Accession Council

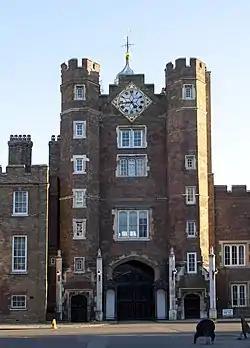
St James's Palace, London, where the Accession Council meets

In the United Kingdom, the Accession Council is a ceremonial body which assembles in St James's Palace in London upon the death of a monarch to make formal proclamation of the accession of the successor to the throne. Under the terms of the Act of Settlement 1701, a new monarch succeeds automatically (demise of the Crown). The proclamation confirms by name the identity of the new monarch, expresses loyalty to the "lawful and rightful Liege Lord", and formally announces the new monarch's regnal name, while the council witnesses the signing and sealing of several documents concerning the accession. The privy council (a subset of the accession council) is then called into the presence of the monarch to hear the monarch's address and the witness monarch's signing and sealing of documents. An Accession Council has confirmed every English (and later, British) monarch since James I in 1603.